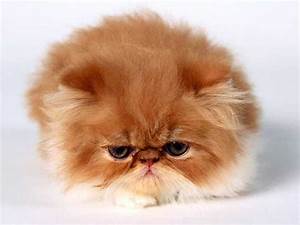
Label: cat